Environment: real
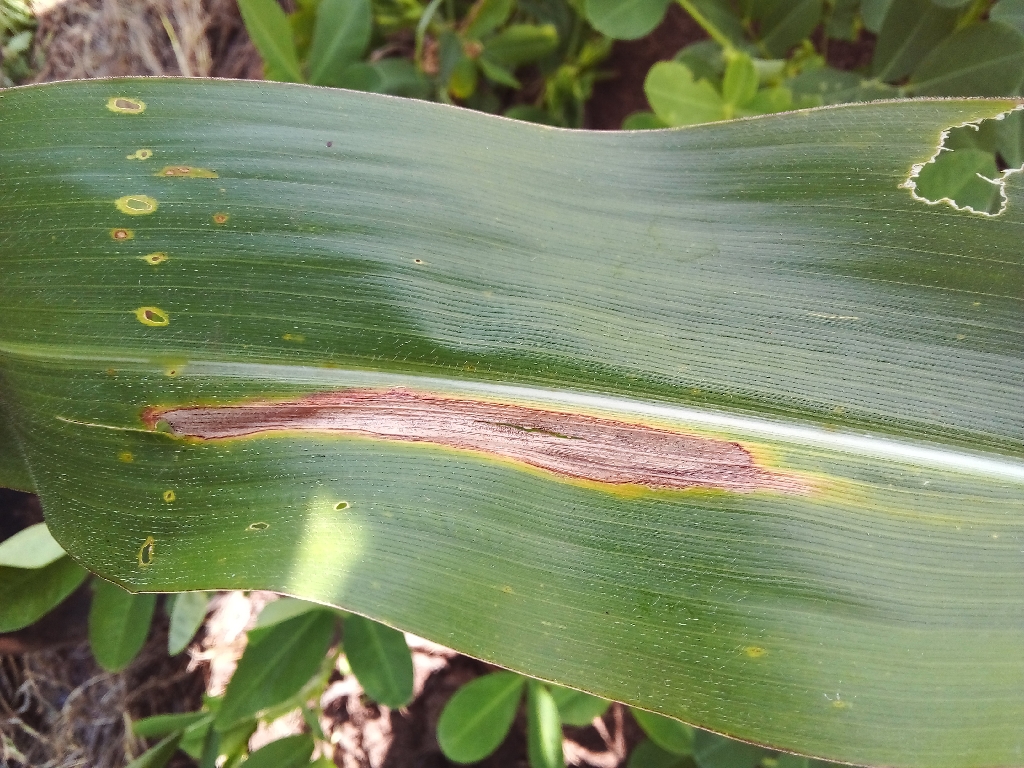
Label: northern_corn_leaf_blight